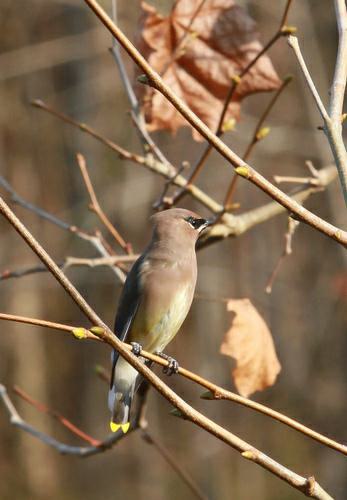
A photo of a cedar waxwing